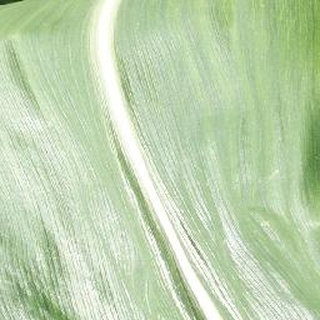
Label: healthy_corn